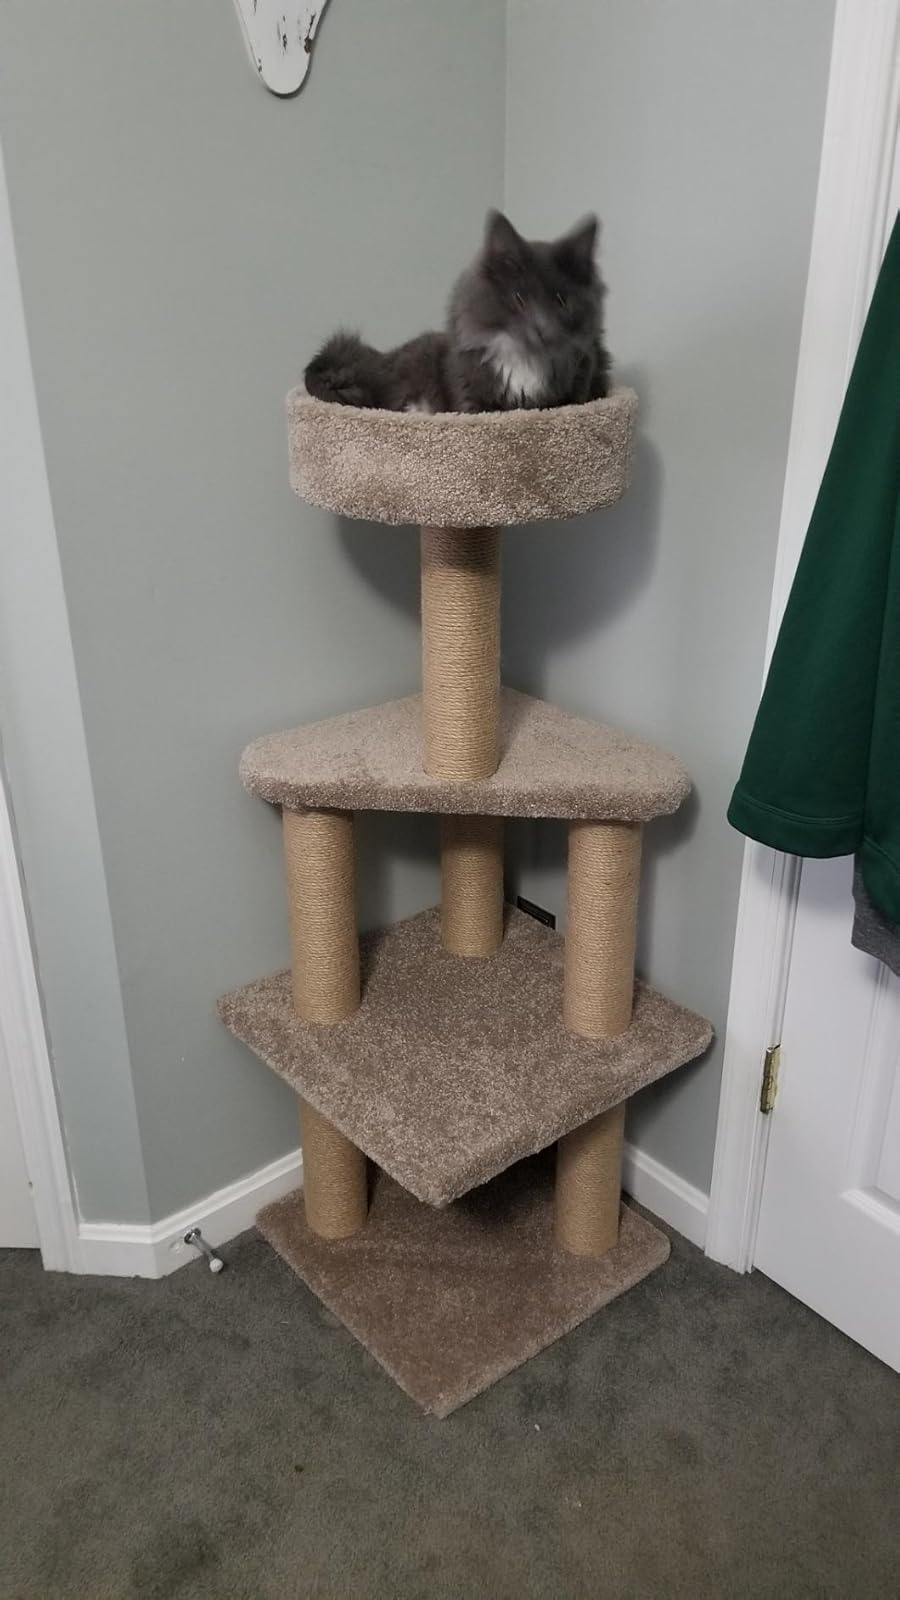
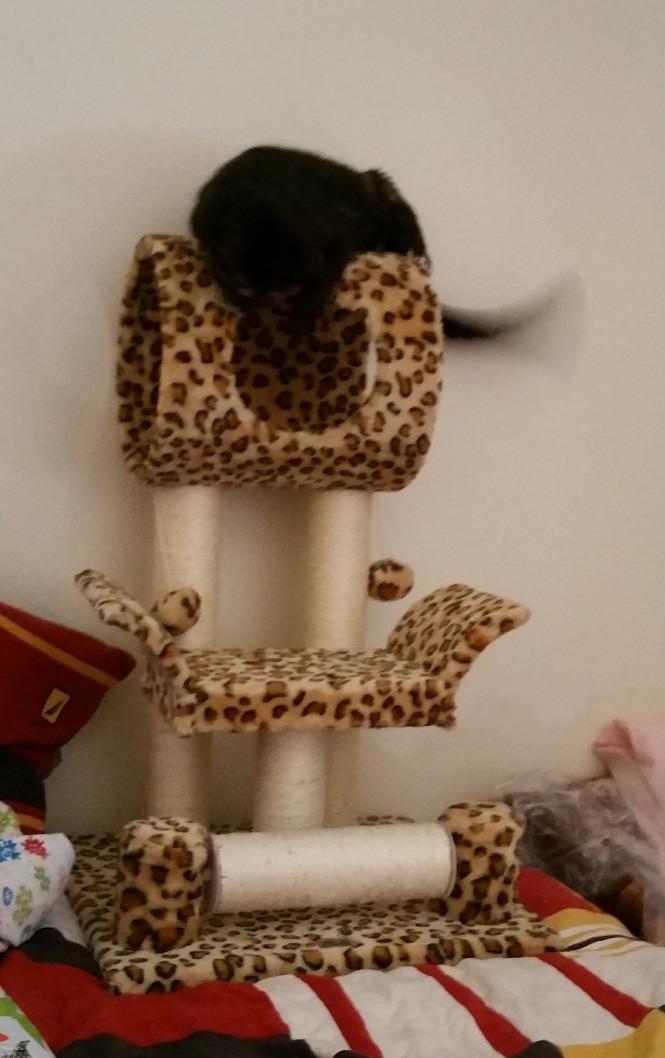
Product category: items_cat tree
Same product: no